Membrane bound polyribosome

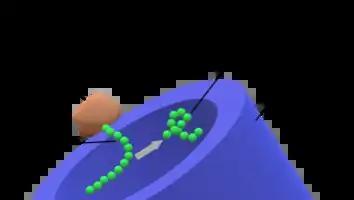
The image shows a membrane-bound ribosome synthesizing a protein into the lumen of the endoplasmic reticulum. Image by wiki user Christinelmiller.

Free-floating ribosomes can become membrane bound through a process called translocation. Through translocation, ribosomes that are found in the cytosol producing proteins are moved and attached to the membrane. This process is responsible for development of the rough endoplasmic reticulum. First, ribosomes begin protein synthesis at the N-terminus. The first of the polypeptide may actually be a signal sequence that tells the ribosome that the protein must be extruded into the rough endoplasmic reticulum. The signal sequence triggers translocation by binding with a signal recognition particle (SRP) also located in the cytosol. The signal recognition particle allows recognition and binding via a signal recognition particle receptor on the target membrane’s surface. The signal recognition particle receptor and signal recognition particle are both attached to a translocon and bound with guanosine triphosphate (GTP). This guanosine triphosphate is phosphorylated for energy and opens the translocon allowing the ribosome to attach via its 60S subunit and its signal sequence to enter the lumen, or institial space of the rough endoplasmic reticulum. The signal recognition particle and signal recognition particle receptor detach and can be recycled. The signal sequence is cleaved inside the lumen of the rough endoplasmic reticulum and the ribosome continues to produce the protein into the endoplasmic reticulum where it is folded. Upon protein synthesis completion, the translocon closes and the ribosome detaches. During translocation, translation briefly stops until binding with the membrane is finished. It is also important to remember that ribosomes can associate and dissociate with the endoplasmic reticulum as need for protein synthesis. After synthesis into the rough endoplasmic reticulum, proteins may travel to the end of the rough endoplasmic reticulum where they are exocytosed, or packaged into small vesicles formed via cleavage of the membrane of the rough endoplasmic reticulum. These vesicles are sent to the Golgi apparatus for sorting and release as needed by the cell. Some proteins are made to be released immediately as the cell is in constant need of them while some proteins are store for immediate release upon signal.